Uzerche

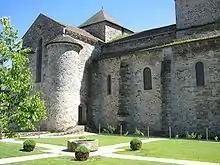
Church of Saint-Pierre

A castrum (fortress) was intended to be a centre for all decisions: military, political and religious. The administrative function of the fortress at Uzerche is verified in the 7th century by the gold coins of that date minted there. Coins continued to be minted there until the 9th century. Uzerche also had an important religious role, with its own curate, as part of the territorial administrative sub-division of the authority of the Count of Limoges. Politically it was the capital of the Gallic-Roman area surrounding it.